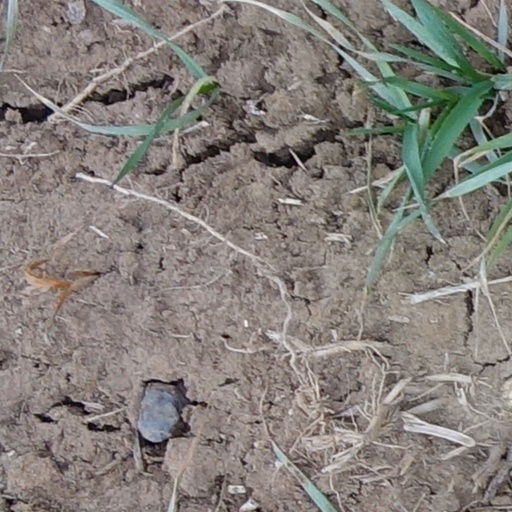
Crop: wheat